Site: saxony
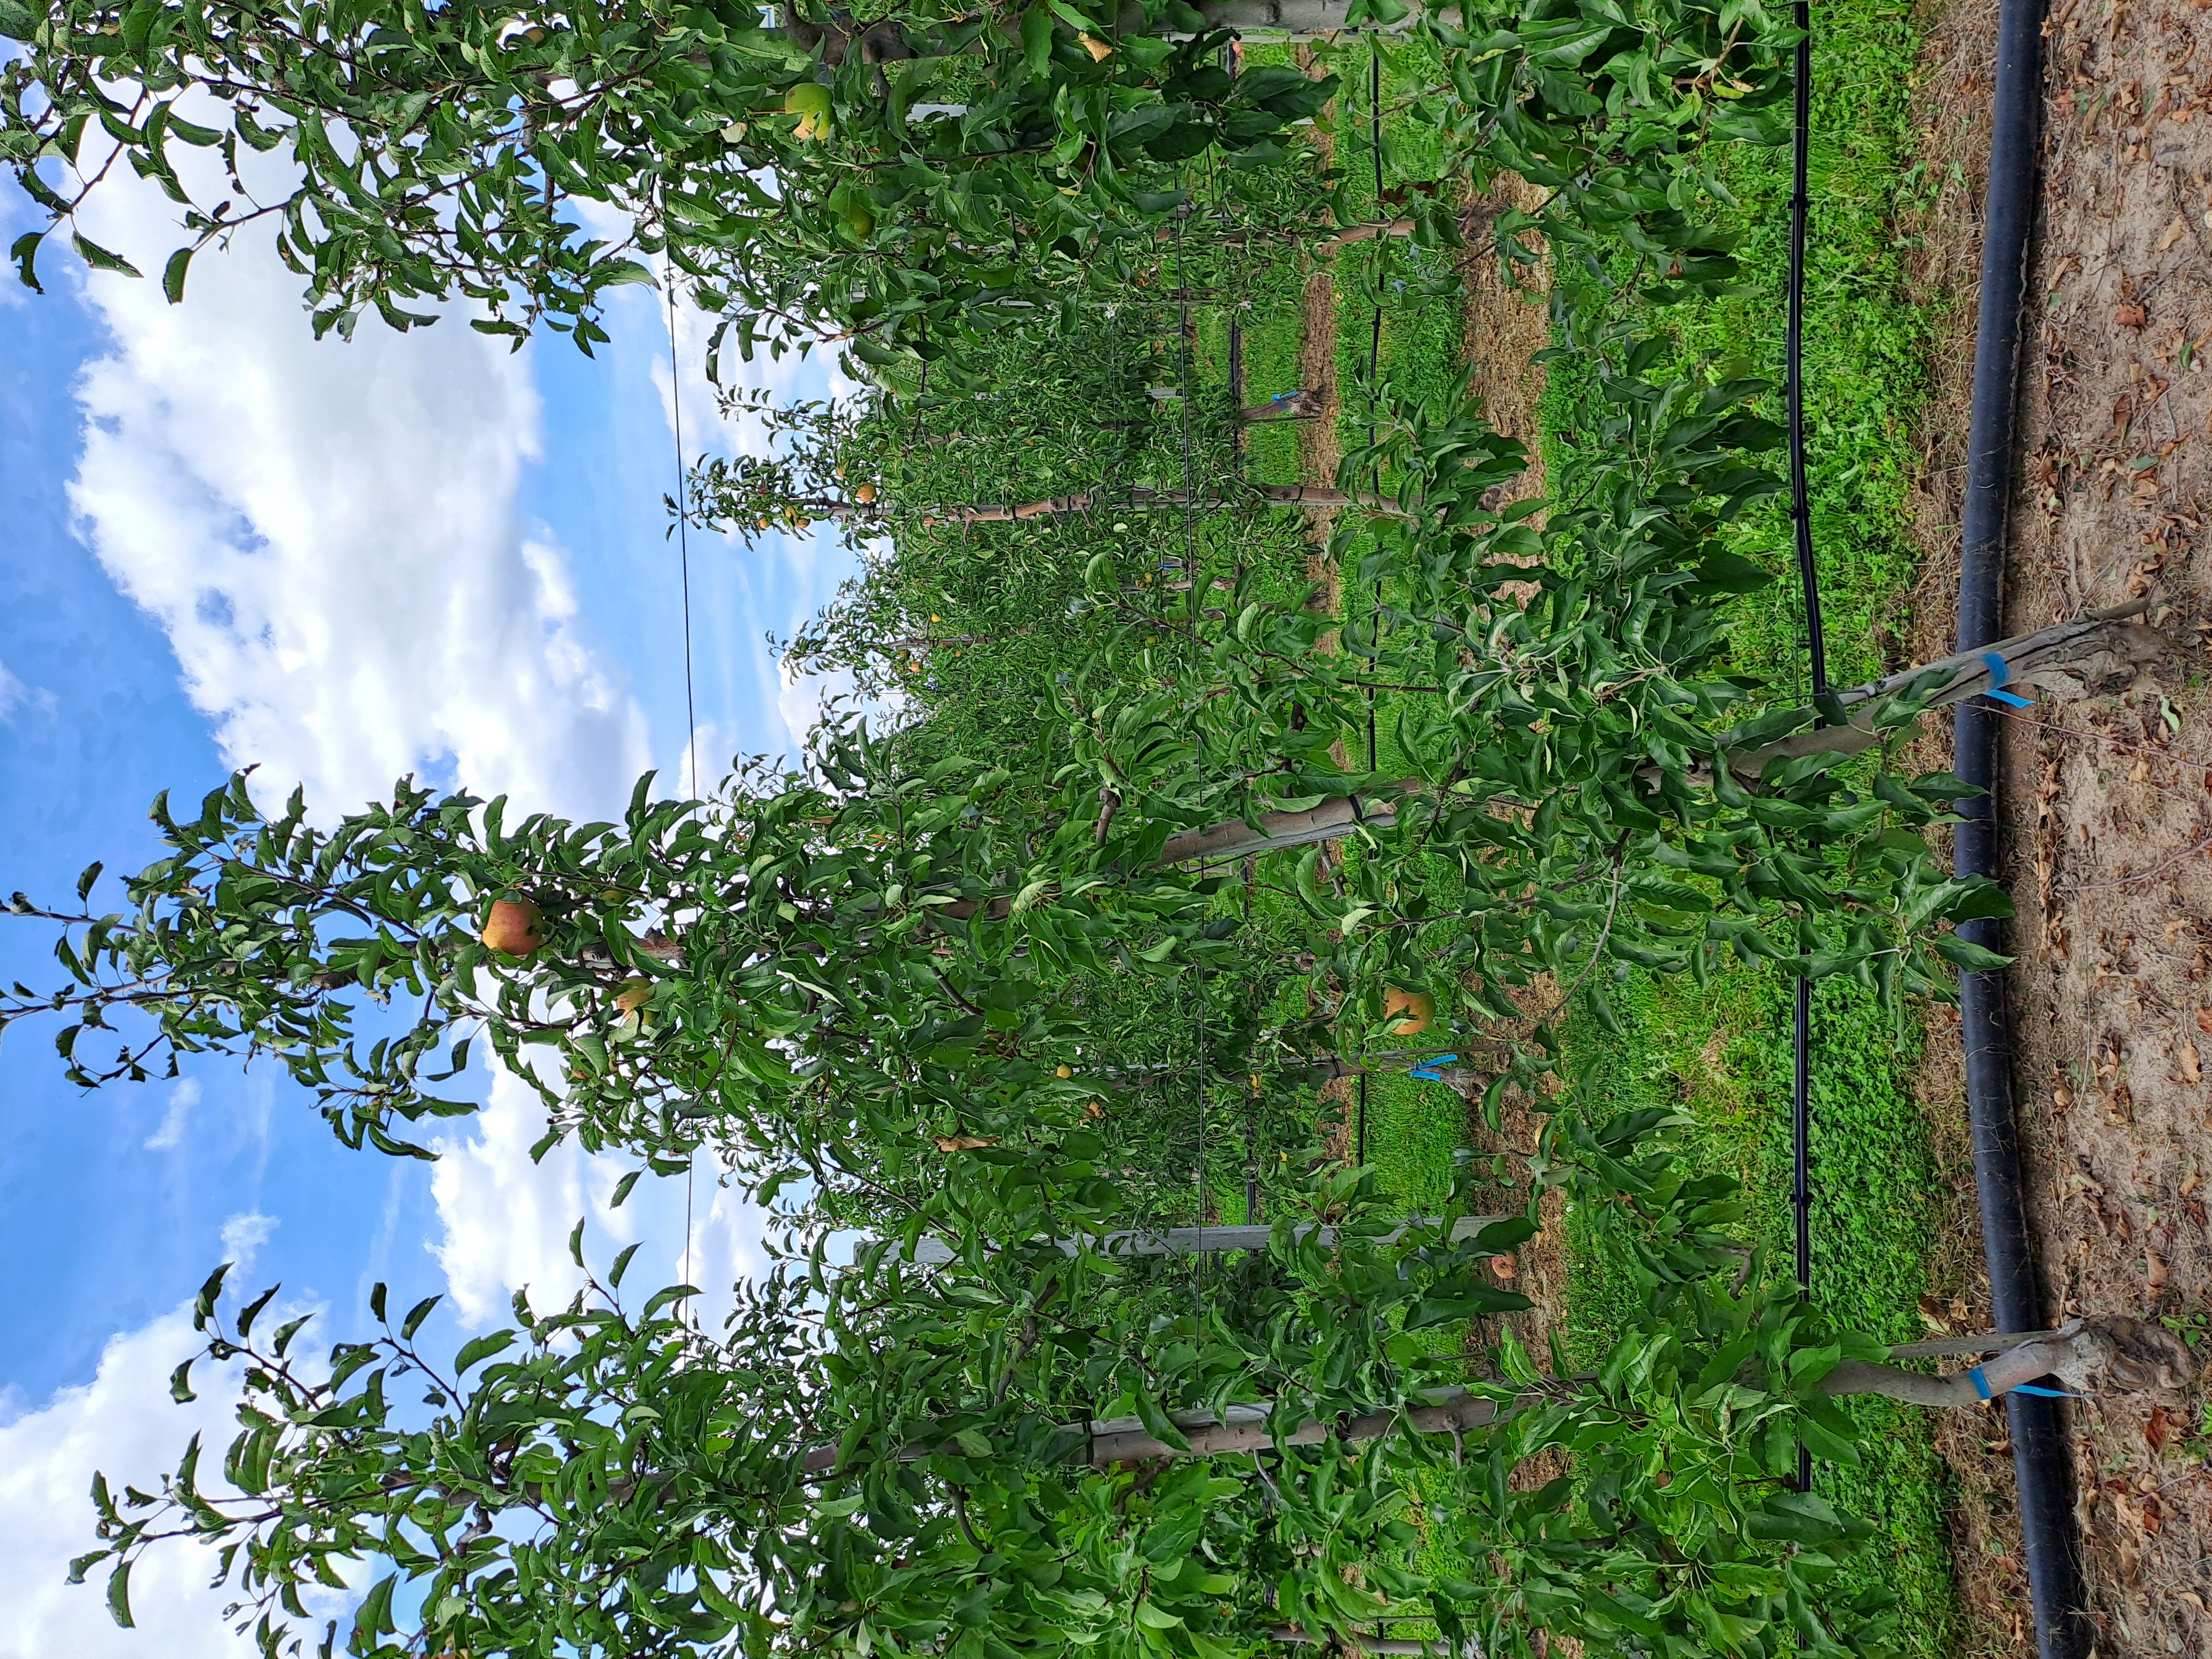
Growth stage (BBCH 85): Maturity of fruit and seed